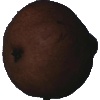
Label: Pear Kaiser 1